Henry John Boulton

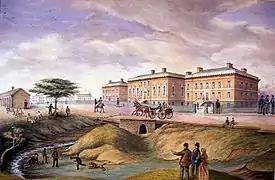
Upper Canada Parliament Building in York, built between 1829 and 1832

In 1830, Boulton was elected to represent Niagara in the Legislative Assembly of Upper Canada. Although he campaigned as an independent, Reformers considered him a "ministerialist", a supporter of the Tories. In his capacity as Attorney General, he was involved in several disputes with members of the growing Reform movement, to the point that William Lyon Mackenzie, one of the leading Reformers, put Boulton at the head of his "Black Book" of corrupt officials. Mackenzie described Boulton and his brother George Strange Boulton, “as bad as bad can be, perhaps the very worst members any country or nation can be afflicted with.”